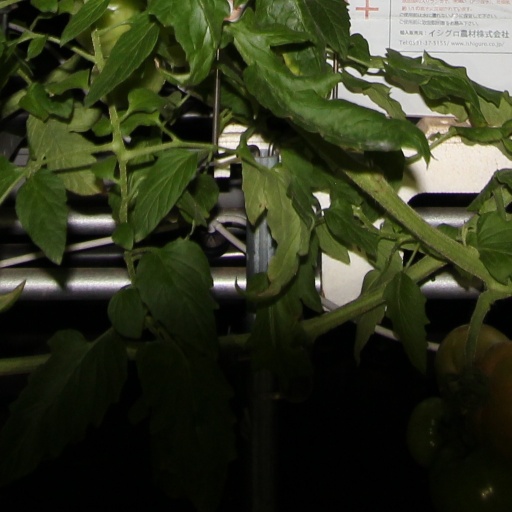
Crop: tomato